Nyaradzo Mashayamombe

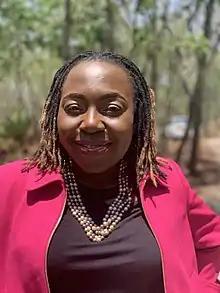
Nyaradzo Mashayamombe in 2019

Nyaradzo 'Nyari' Mashayamombe is a Zimbabwean women's and human rights activist and campaigner, a media entrepreneur, and a part-time recording afro-jazz singer and poet. She is the founding executive director of Tag A Life International Trust (TaLI), an advocacy organization that promotes girls' and young women's rights and empowerment in Zimbabwe. Nyari is also the founder and CEO of Identities Media Holdings, a company that produces content that is featured on the only free to air national television station in Zimbabwe (ZBC TV) and on social media. As a recording artist, Nyari has released three studio albums.